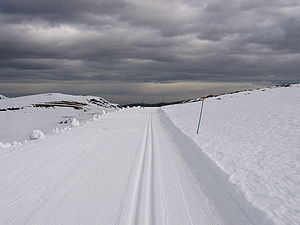
Hautacam
Skispor på Hautacam.
Hautacam er et vintersportssted i Pyrenæerne. Det ligger i Hautes-Pyrénées-departmentet i Midi-Pyrénées-regionen. Vintersportsstationen ligger i en højde af 1560 meter.